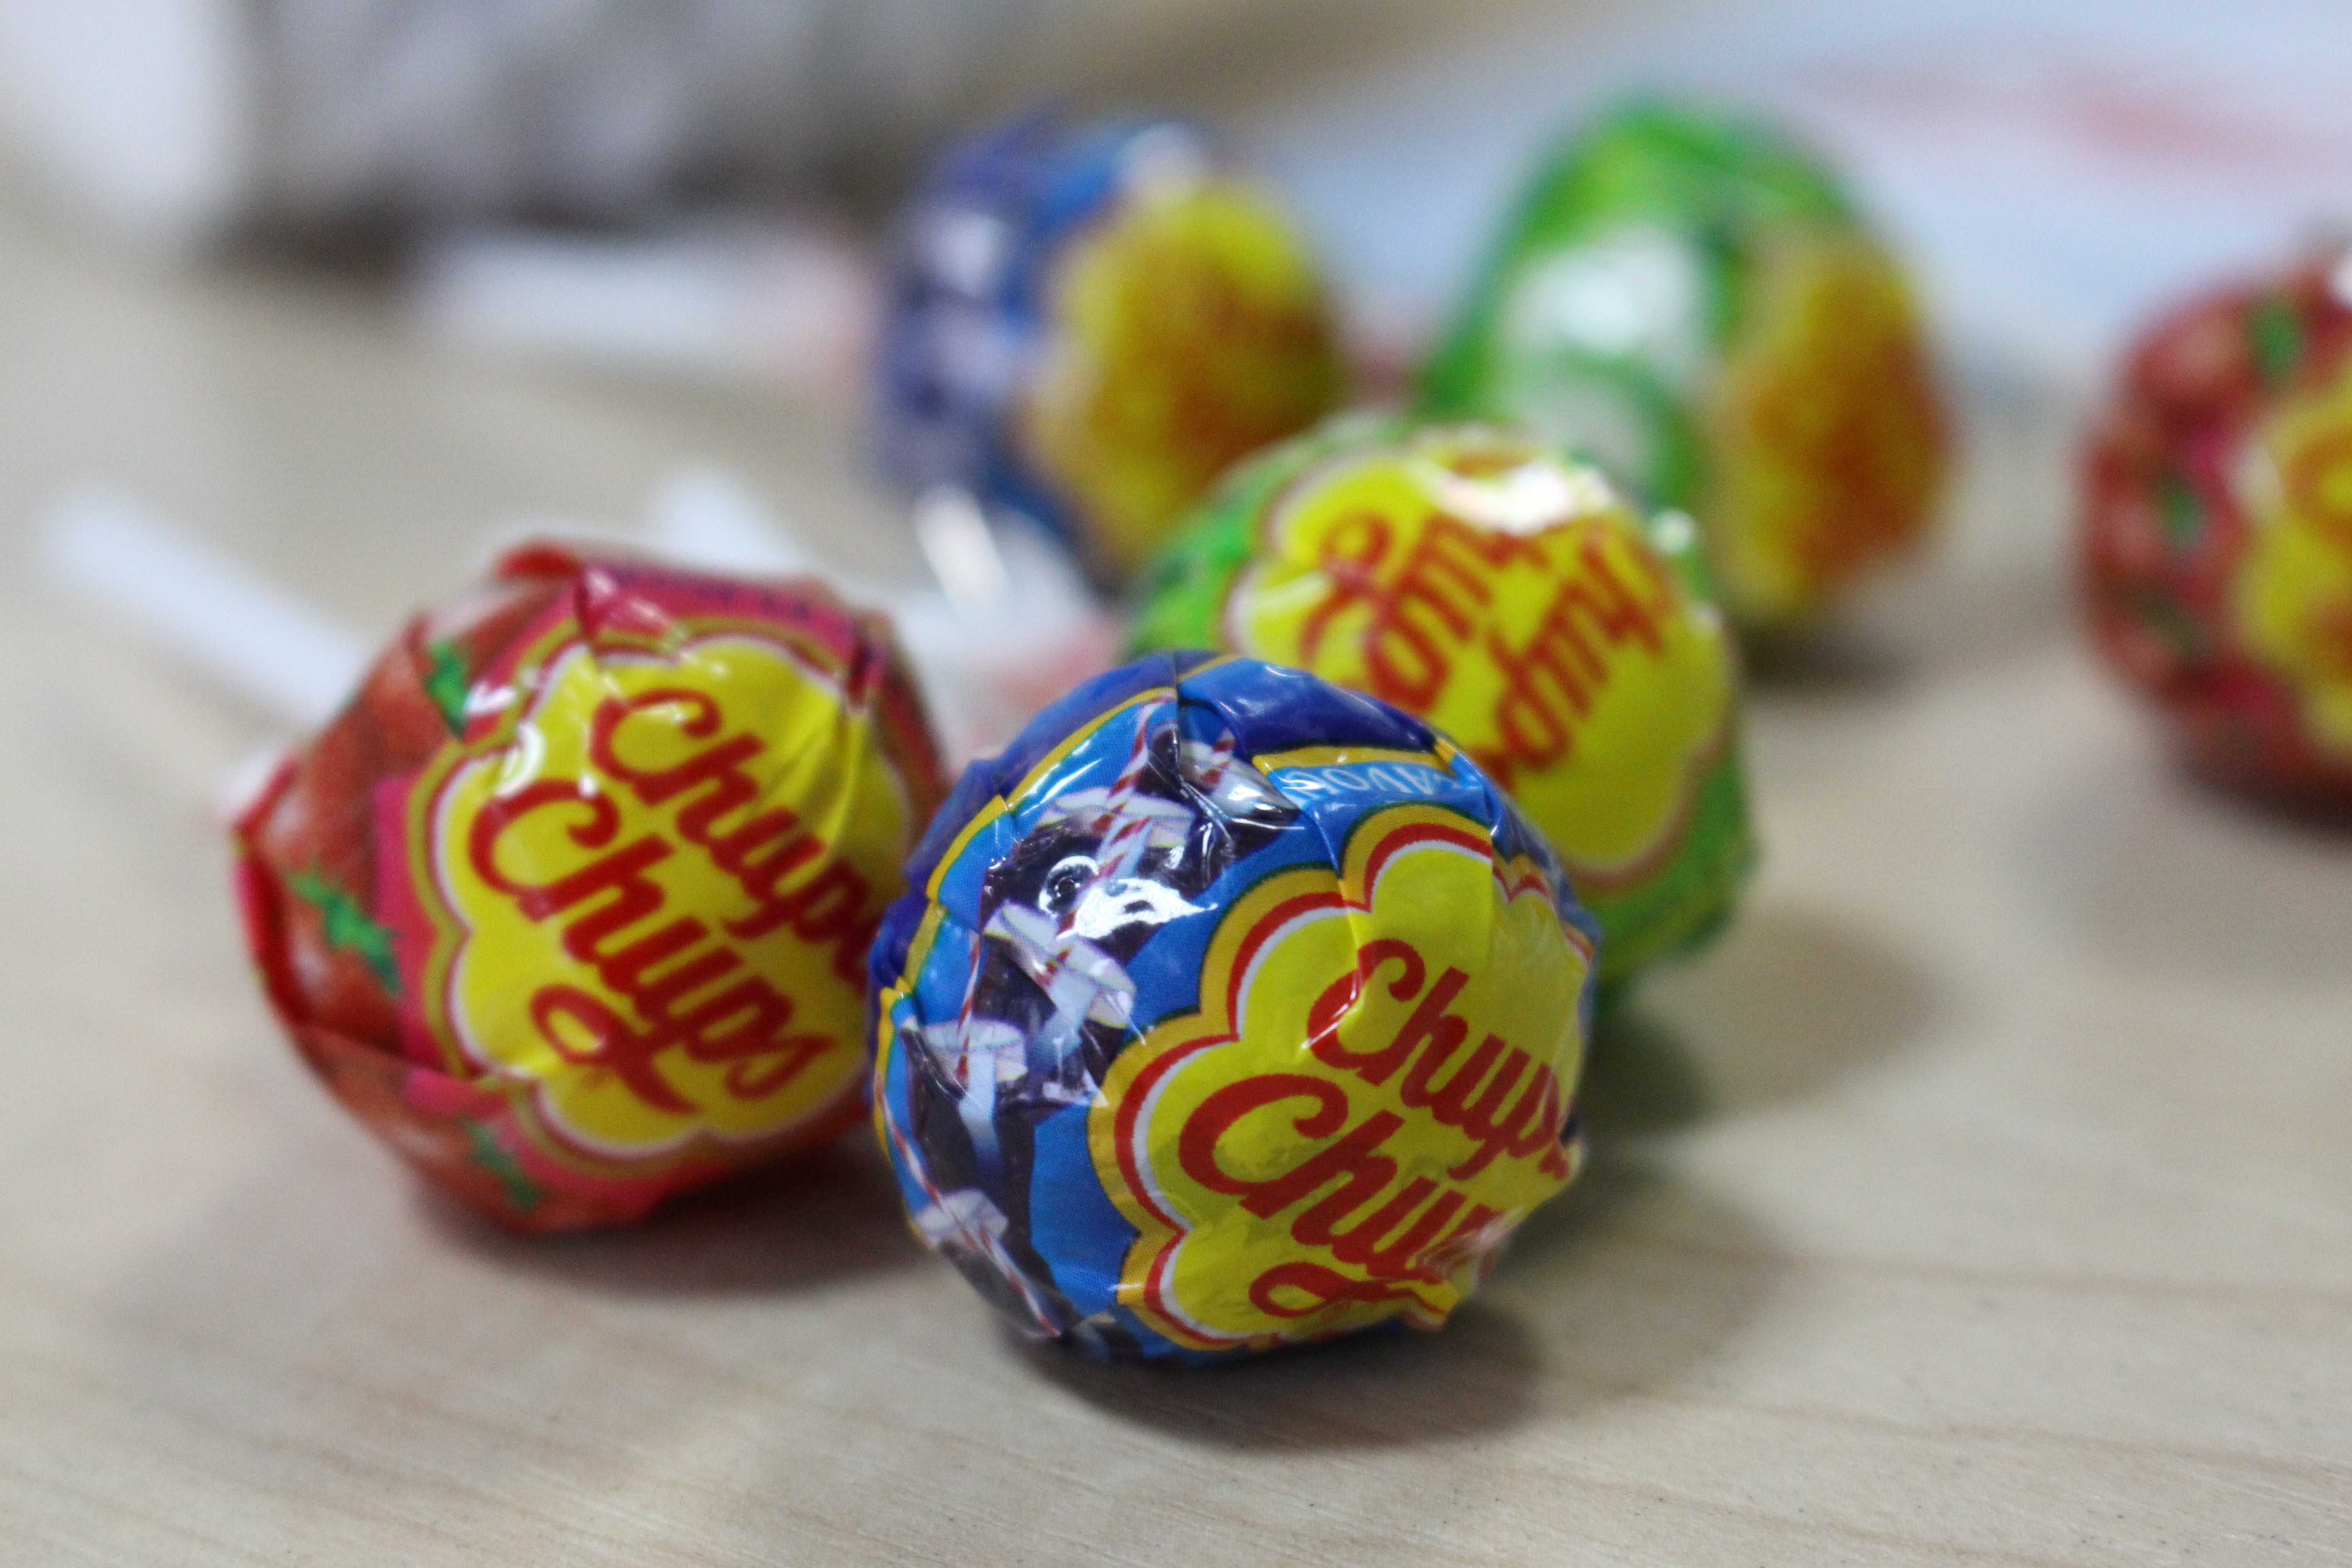
food, green, red, color, blue, dessert, lollipop, sweets, easter egg